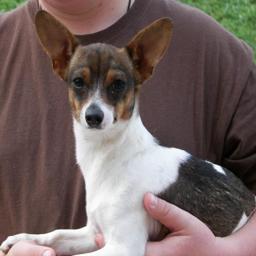
Animal: dogs